Belmont-sur-Montreux railway station

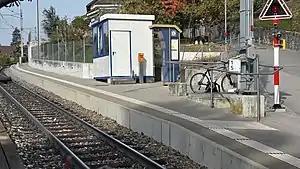
The station in 2018

Belmont-sur-Montreux railway station is a railway station in the municipality of Montreux, in the Swiss canton of Vaud. It is an intermediate stop and a request stop on the Montreux–Lenk im Simmental line of the Montreux Oberland Bernois Railway.